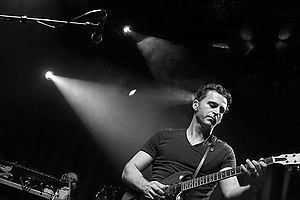
Dweezil Zappa
Dweezil Zappa (2015) i Aarhus